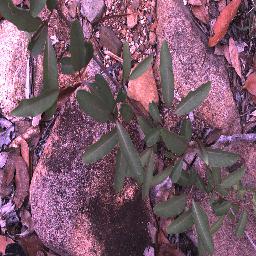
Label: rubber_vine